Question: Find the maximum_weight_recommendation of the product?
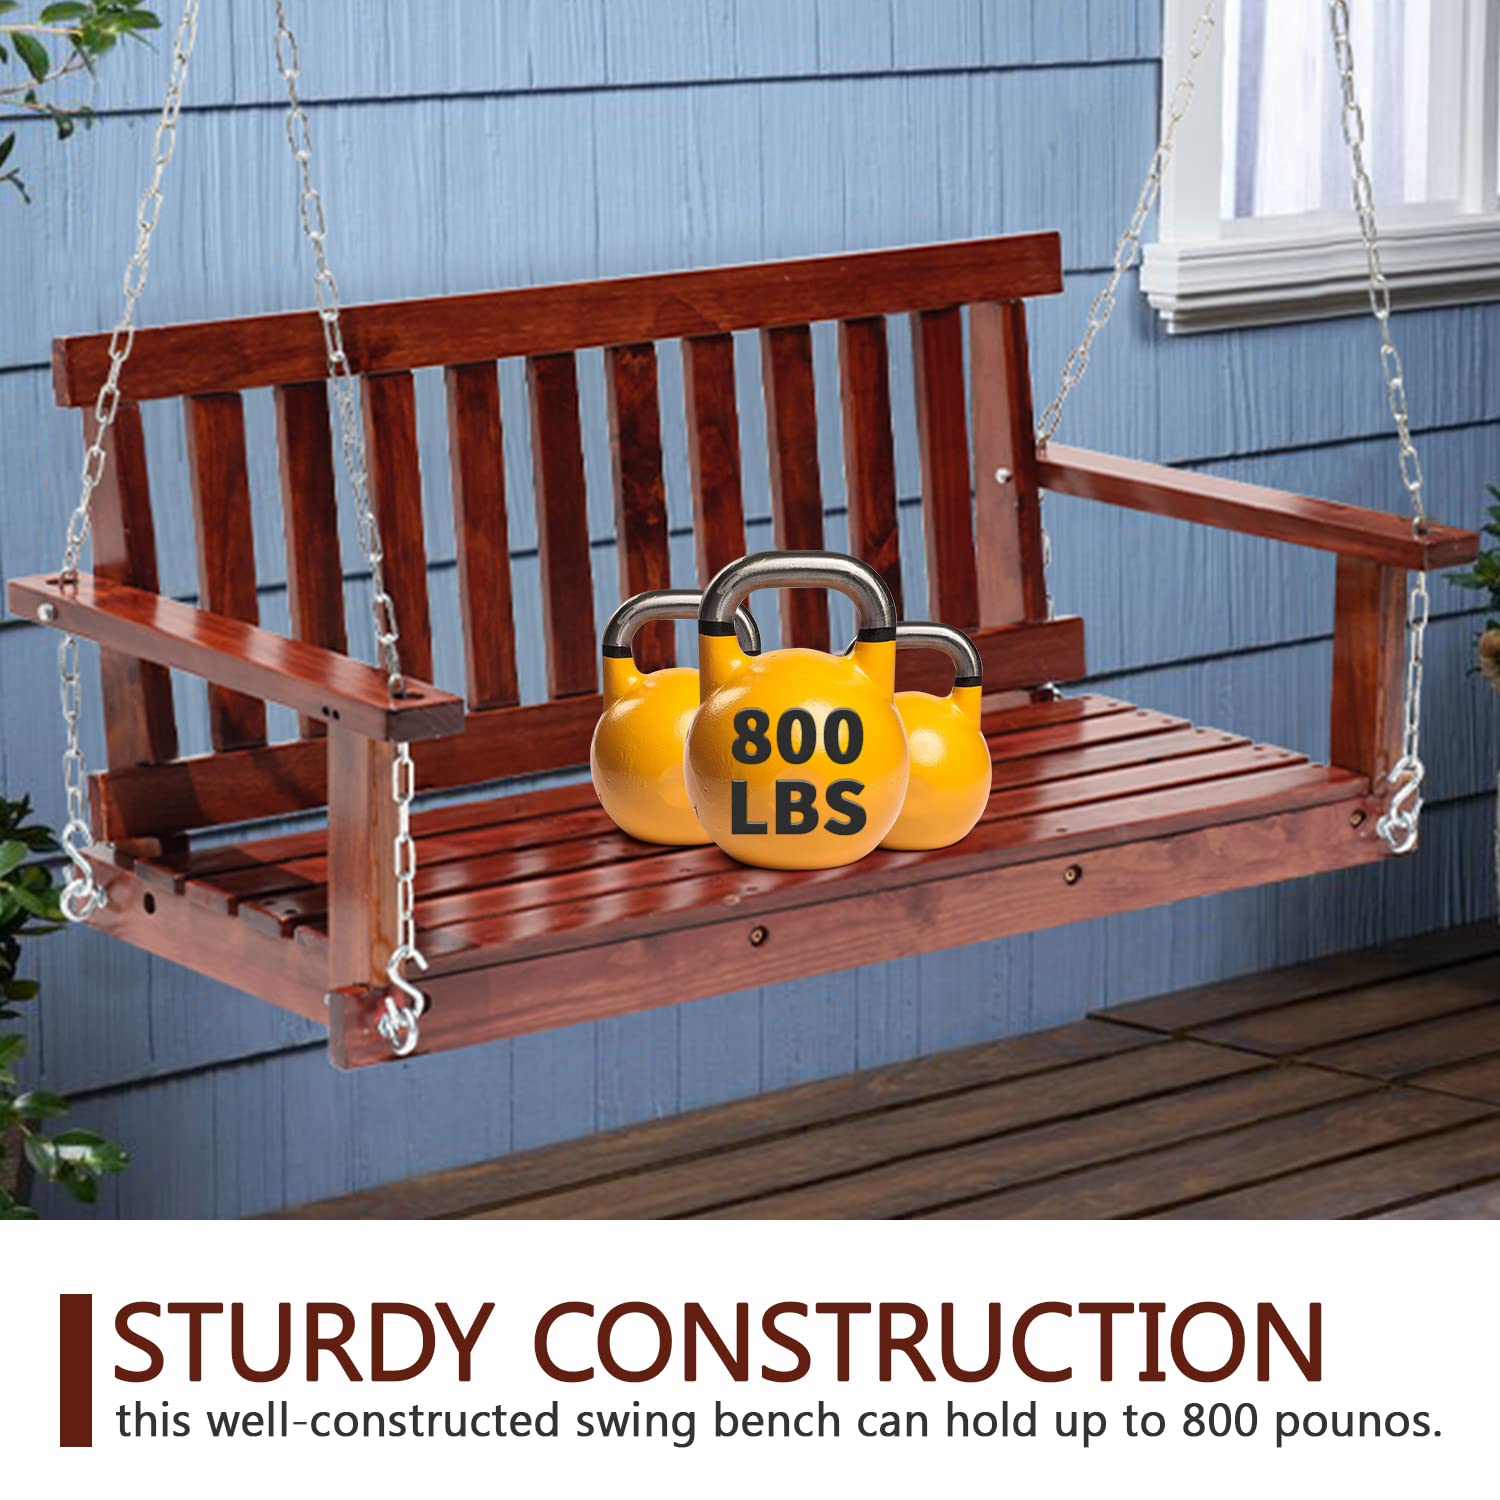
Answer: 800 pound